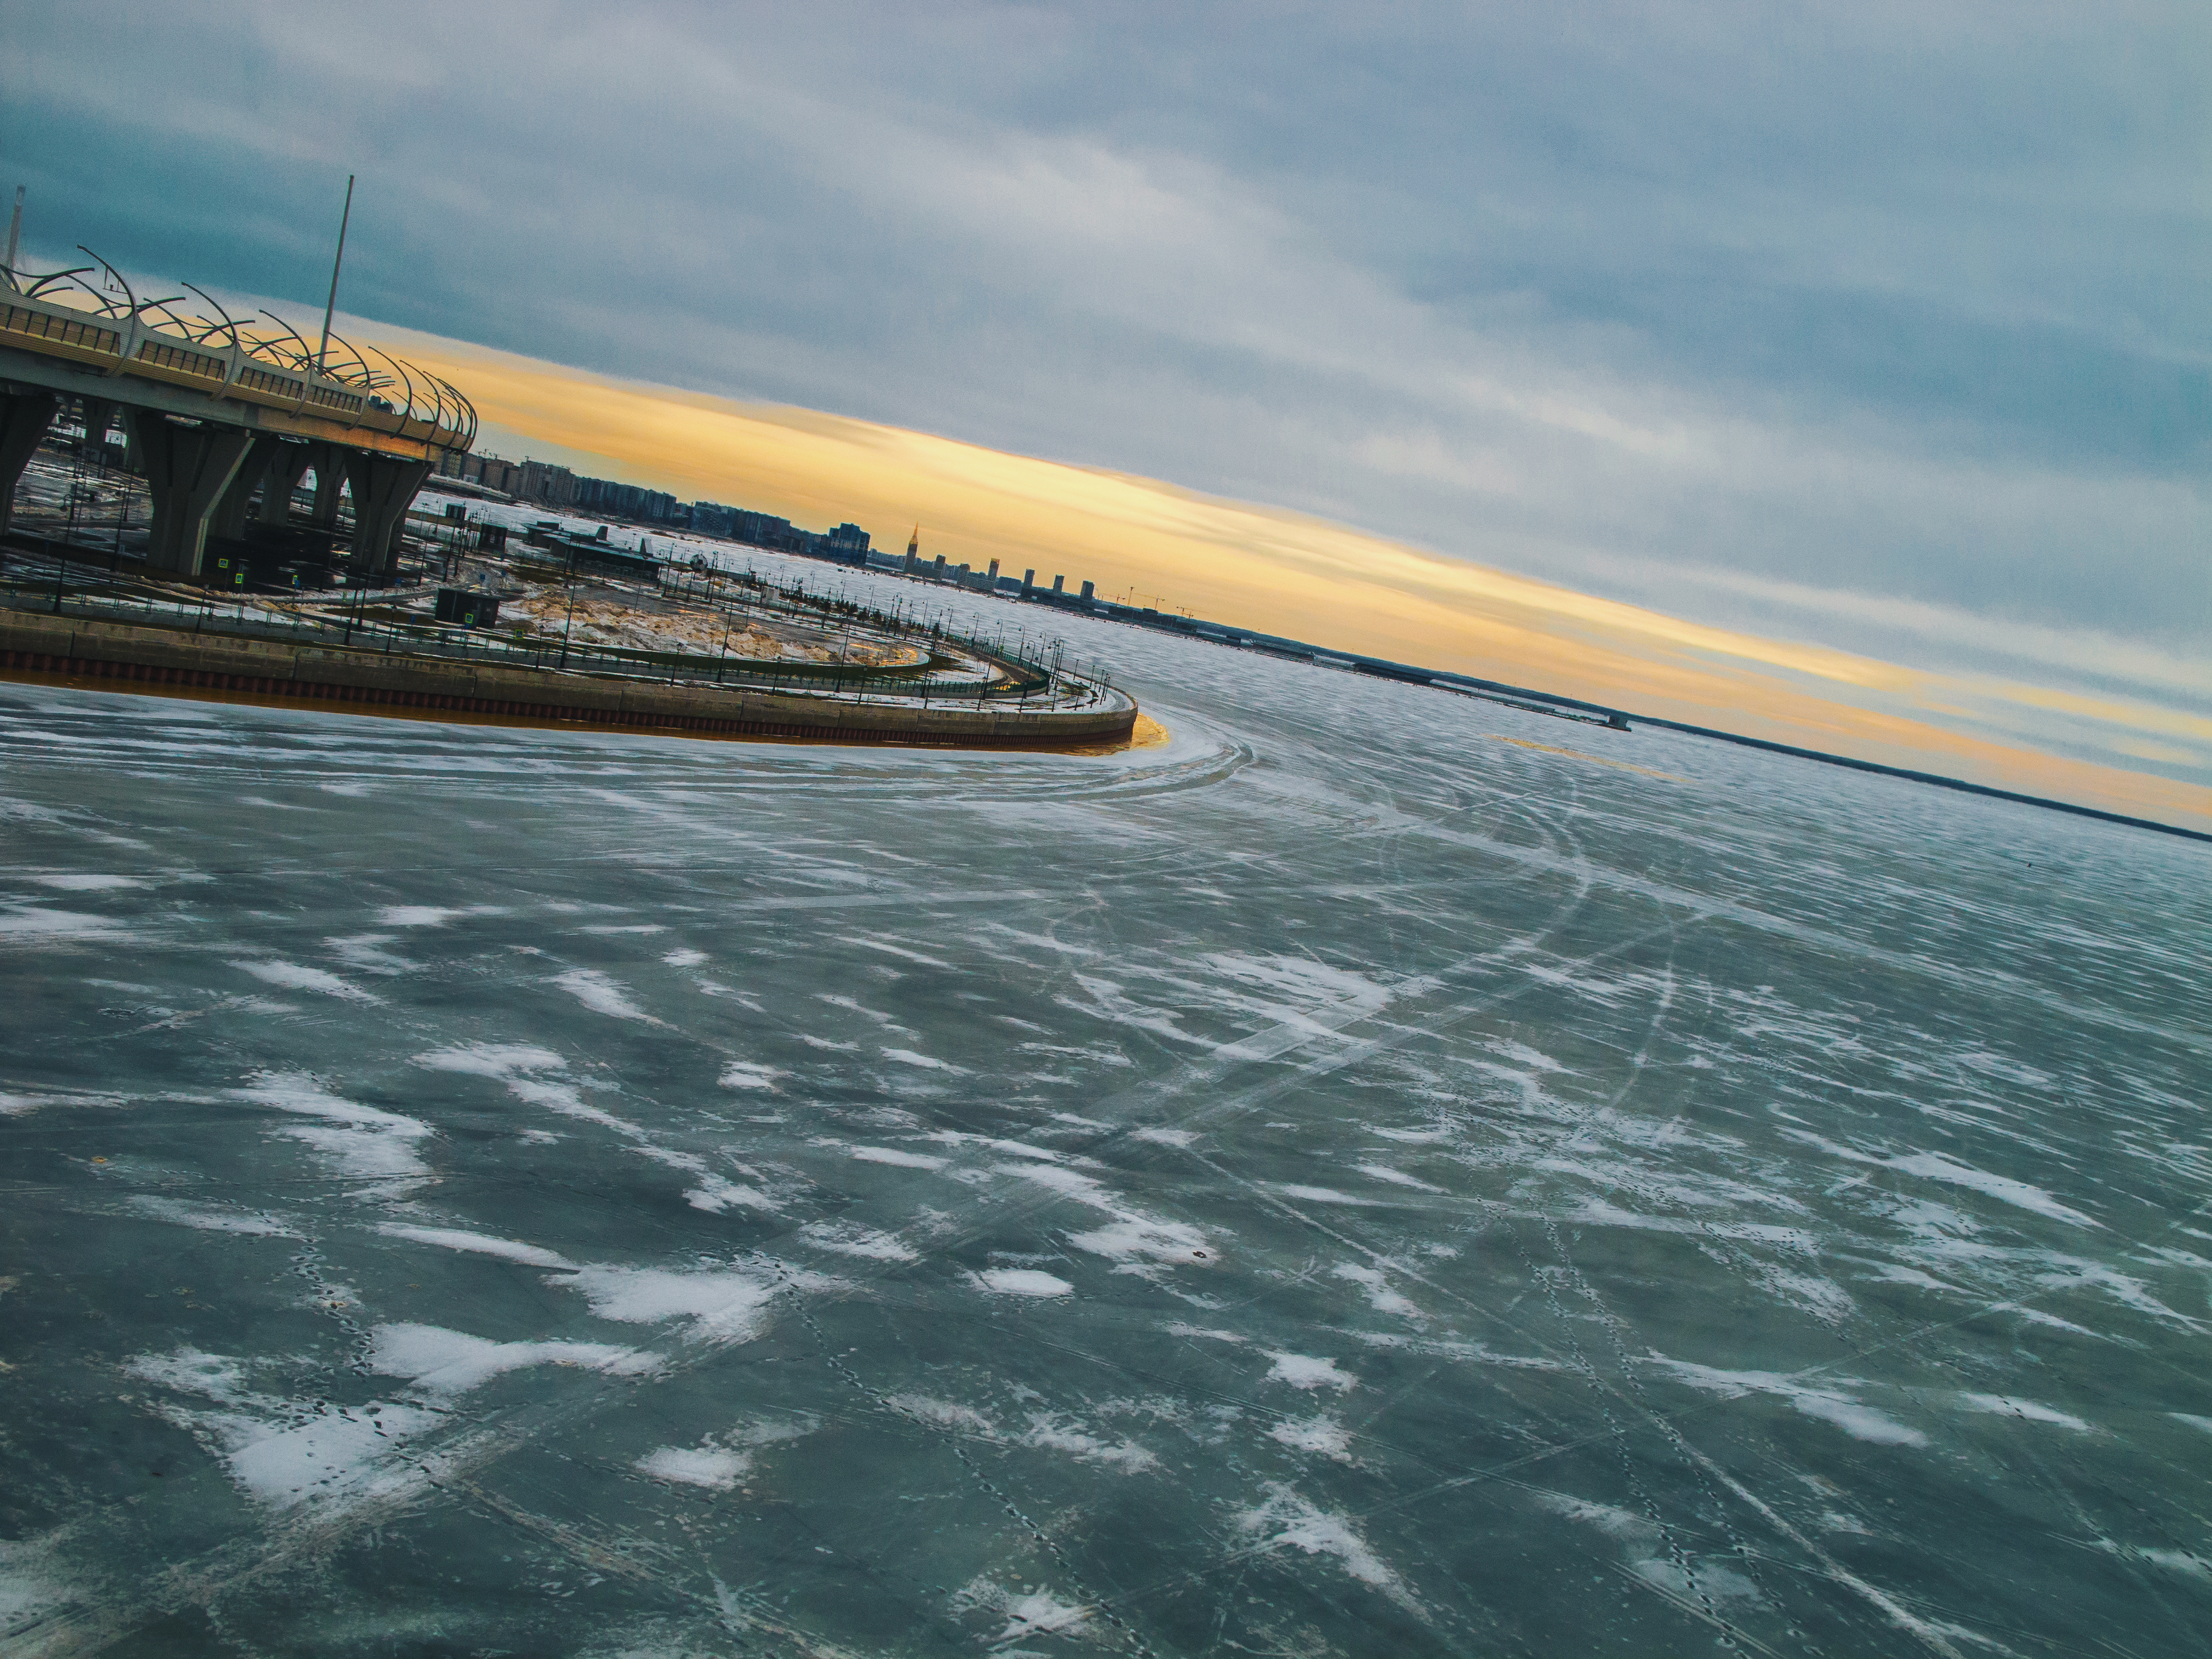
images, cloud, water, sky, watercraft, naval architecture, vehicle, boat, dusk, horizon, wind wave, landscape, lake, sunset, wheel, ship, wind, wave, water transportation, ocean, city, evening, winter, recreation, sunrise, coast, sound, channel, passenger ship